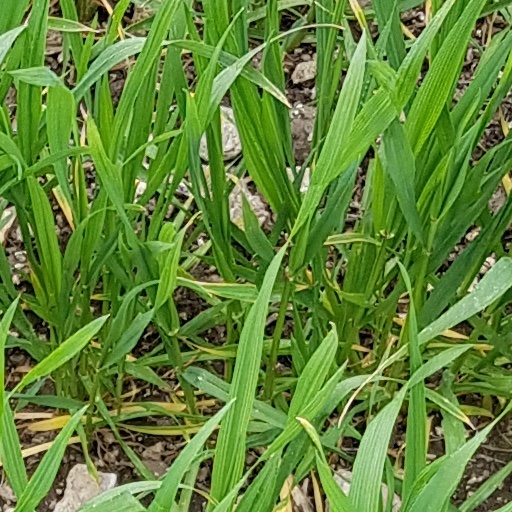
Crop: wheat